Agrivoltaics

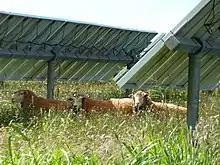
Sheep under solar panels in Lanai, Hawaii

Agrivoltaics (agrophotovoltaics, agrisolar, or dual-use solar) is the dual use of land for solar energy and agriculture.